James Mudie

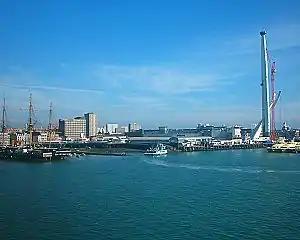
Portsmouth Harbour, present day

Mudie's life in the military properly began in 1799, when he was appointed second lieutenant in the 69th company of the Royal Marines at Portsmouth, England. He was a second lieutenant for six years before promotion to first lieutenant in 1805. During those six years, he served on St. Marcouf Island in the English Channel (1800–1802), and aboard (1803–1804). After being promoted, Mudie was sent on recruiting service in Scotland where he was placed on half-pay after he got into trouble for reasons which were not clearly specified. This trouble forced him into inactivity within the military until 1808, when he joined a ship, "Inflexible", and voyaged to Halifax, Nova Scotia, but he later exchanged with an officer in "Samson", a ship which later returned to England. Around this time, Mudie endured periods of bad health and sickness. These waves of illness may have been the reason that Mudie was not further promoted. In 1809, Mudie was forced to answer charges made against him in an anonymous letter sent to an office located in Scotland. He attempted to disprove them, but in the face of irrefutable evidence finally admitted them. He was dismissed from the marines in August the following year, his many appeals in vain.